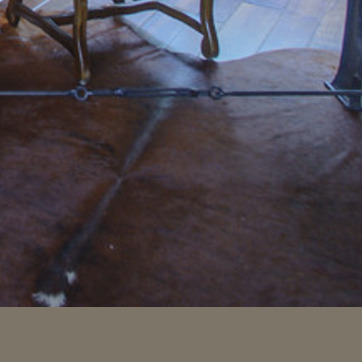
Material: carpet